Skating technique and influence of Johnny Weir

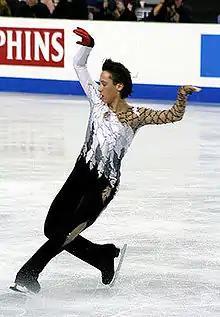
Weir in his famous swan costume, worn for his short program during the 2005–2006 season

Weir often designed his own costumes or worked extensively with his designers. At times, his costume choices caused conflicts with U.S. Figure Skating, which he called "the federation". In 2002, the first time he traveled to Russia for a competition, he was told by American skating officials that he had to change both his costume, which he had designed, and hairstyle, because they found them "too unique" and "disrespectful". Weir's costumes helped him compete; like his music choices, they helped create his programs' mood and character. He stated, "I can't skate unless I feel beautiful", so he spent a lot of time on his costume, hair, and makeup. In 2014, Weir designed Olympic gold medalist Yuzuru Hanyu's costume for his free skating program, worn during the Sochi Olympics. In 2018, Hanyu paid tribute to Weir with his short program, as well as to Russian champion Evgeni Plushenko in his free skating program.